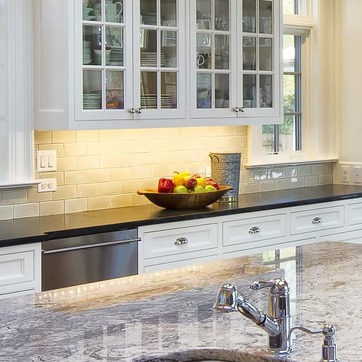
Material: food